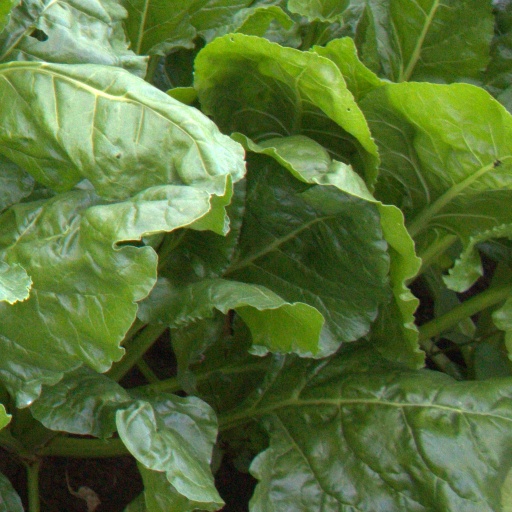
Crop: sugar beet